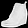
Label: Ankle boot